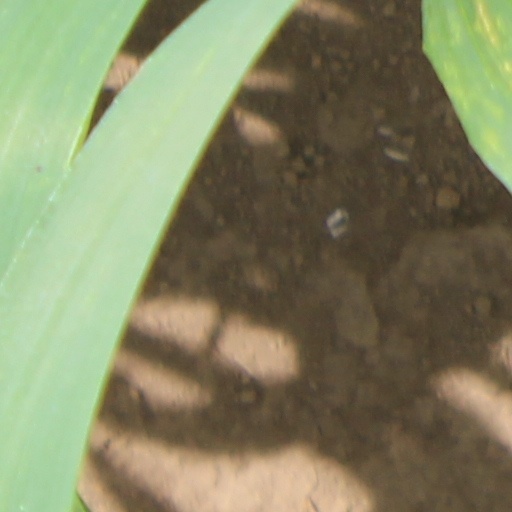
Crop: wheat